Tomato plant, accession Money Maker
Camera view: bottom (45 deg); turntable rotation: 330 degrees
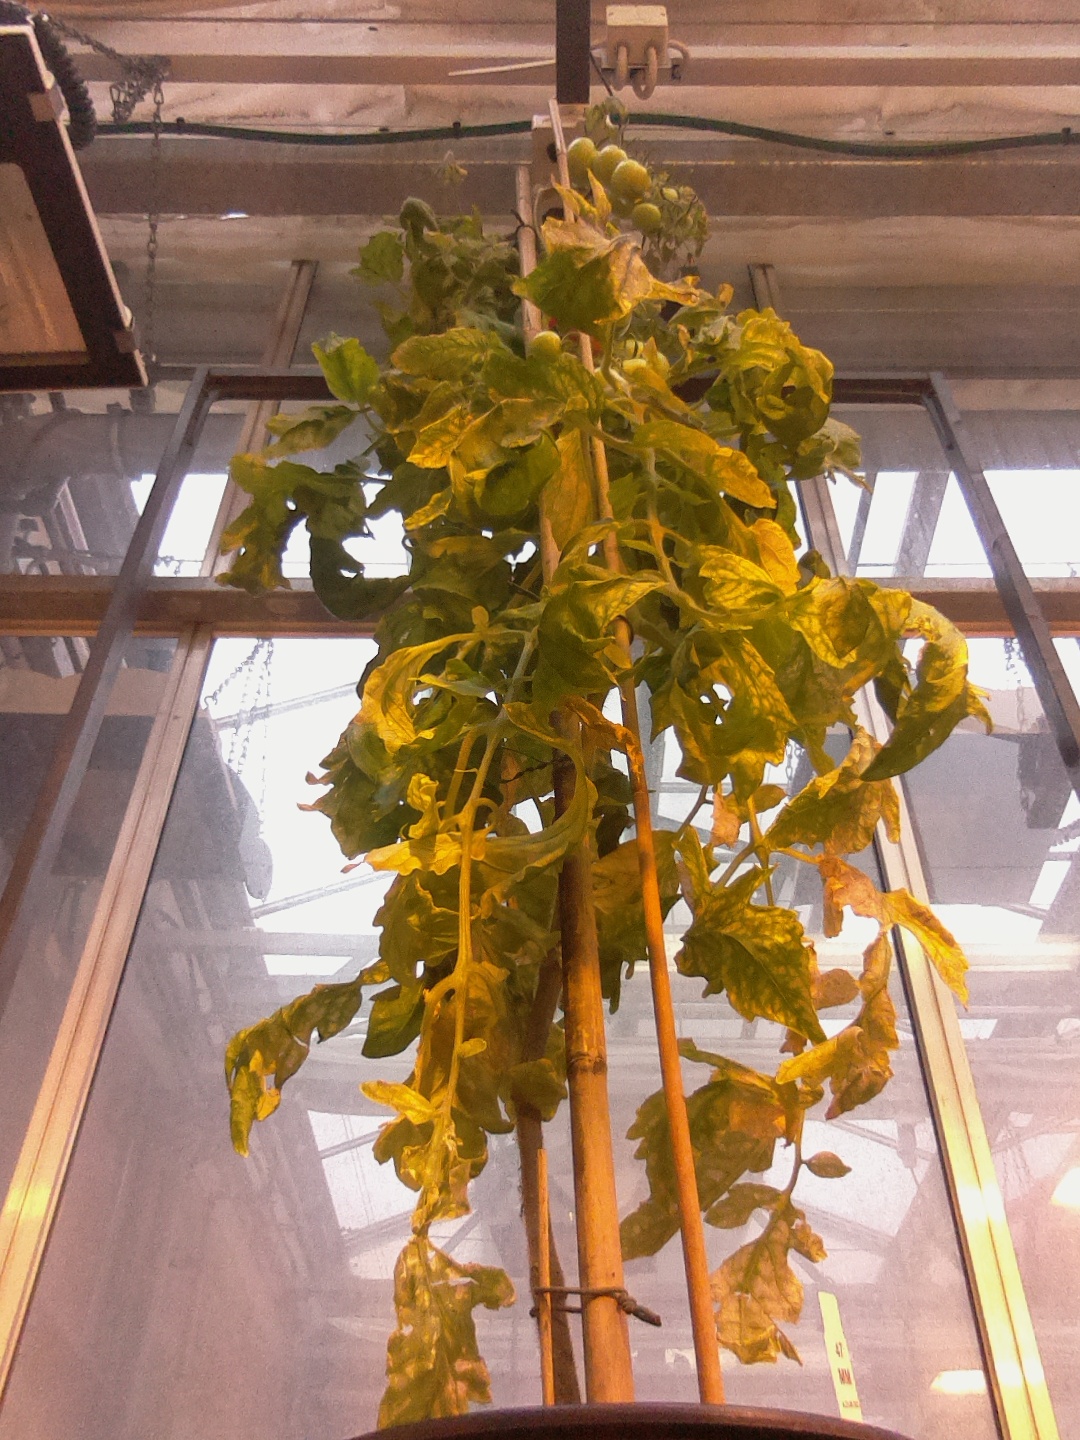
BBCH growth stage 81: 10%-20% of fruits show typical fully ripe color